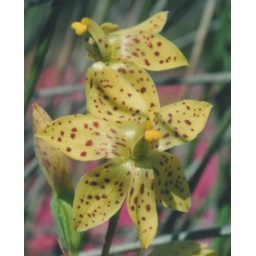
Thelymitra sargentii or Freckled Sun Orchid,thrives in low rainfall yellow sandplain country and flowers in Sept/Nov